Altishahr

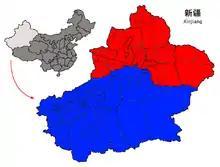
Dzungaria (Red) and the Tarim Basin (Blue)

In the 18th century, prior to the Qing conquest of Xinjiang in 1759, the oasis towns around the Tarim did not have a single political structure governing them, and Altishahr referred to the region in general rather than any cities in particular. Foreign visitors to the region would attempt to identify the cities, offering various lists.